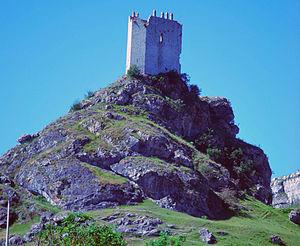
Úrbel del Castillo est une commune d'Espagne de la province de Burgos dans la communauté autonome de Castille-et-León.